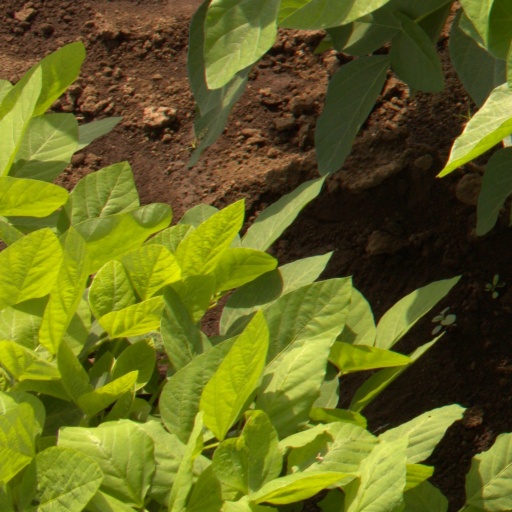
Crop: soybean